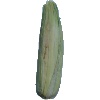
Label: corn_husk